Moltrasio Formation

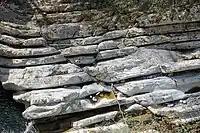
Exposed Moltrasio Fm in Southern Switzerland

Apart from the Eocene of Monte Bolca, the Sinemurian of Osteno is the only fossil deposit in Italy in which soft bodies are preserved. The Osteno site was discovered in 1964. It was recovered from a series of package of fine laminated, gray, spongiolitic, micritic limestone. "Coroniceras bisulcatum" allowed to date the outcrop as the Bucklandi zone, lower Sinemurian. The outcrop is a good documentation of a particularly complete fauna and flora of the Lower Jurassic which is not exactly common in the Southern Alps. The Osteno outcrop, part of the formation, is worldwide known due to the exceptional preservation of mostly marine biota, including rare fossilized components, helping to understand the ecosystems of the local Sinemurian margin of the Monte Generoso Basin. The high local variety of fossils found is most likely due to unique conditions of preservation, where phosphatized soft tissues have not been observed in any fish or polychaetes, but they are common in crustaceans (33%) and also occur in a smaller percentage of teuthids (14%). Soft part preservation through phosphatization in this deposit includes the muscles and branchia of Crustaceans, fish tissues, and the digestive tracts of coleoids, polychaetes, and nematodes. These fossils are interpreted as having been preserved in a stagnant, restricted basin with anoxic conditions likely within the sediment pore waters.